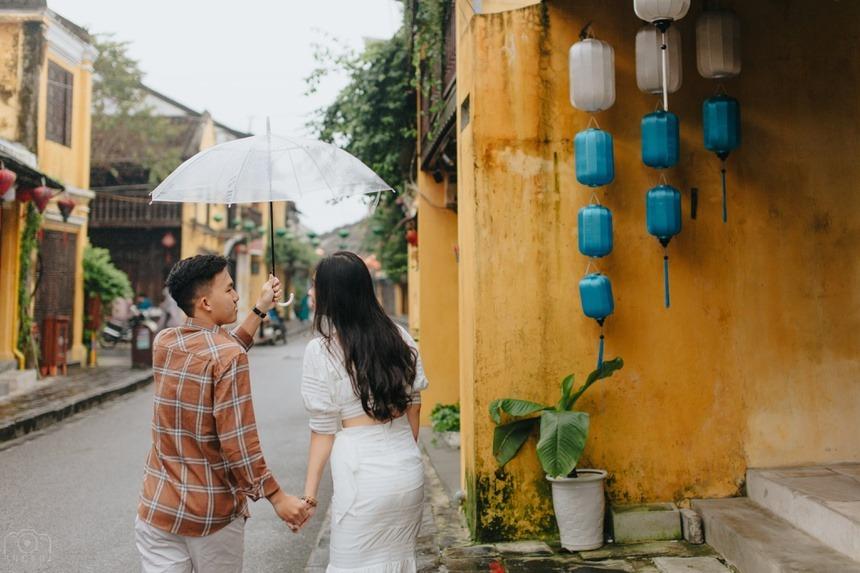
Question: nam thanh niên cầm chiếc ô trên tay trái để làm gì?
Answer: để che nắng cho cô bạn gái